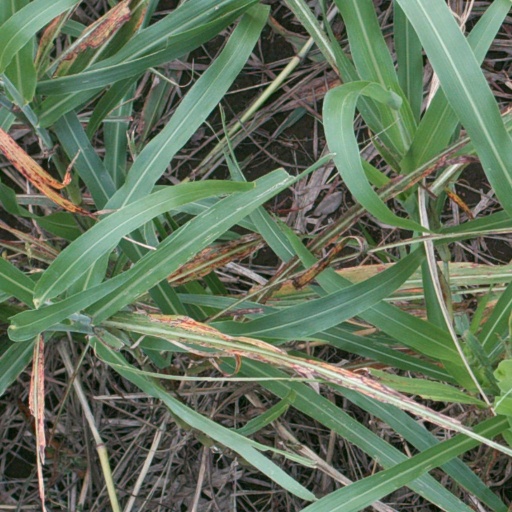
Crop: sorghum